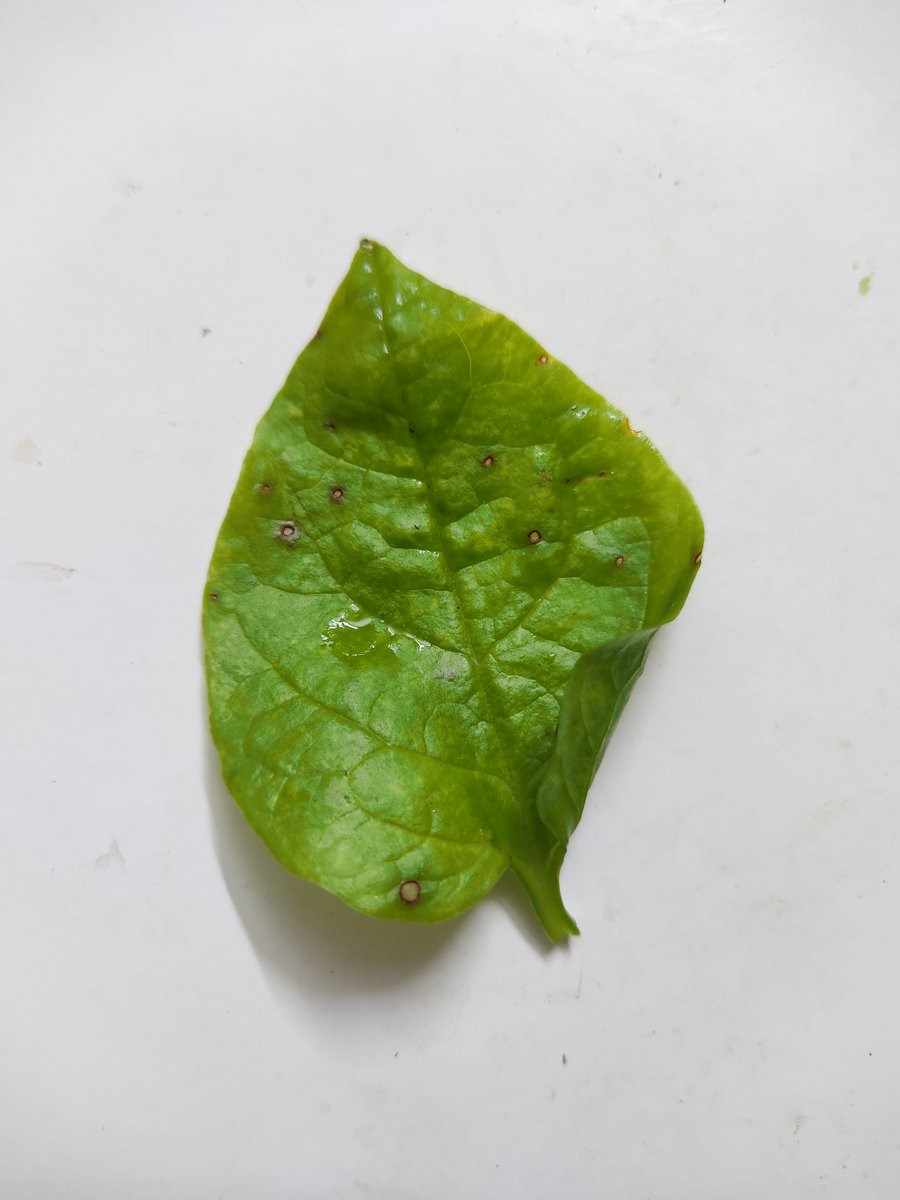
Label: Downy-Mildew